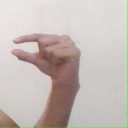
अक्षर: ग